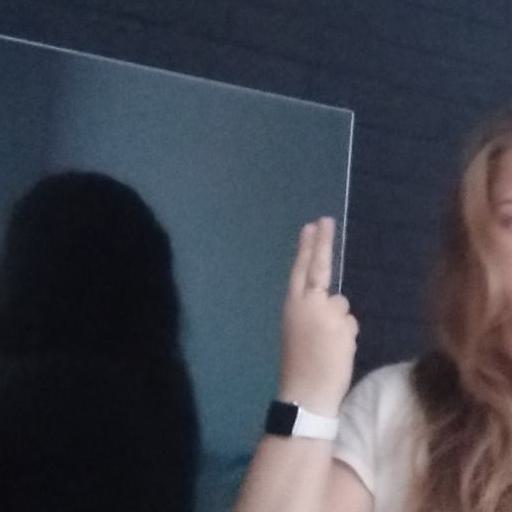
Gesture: two_up_inverted